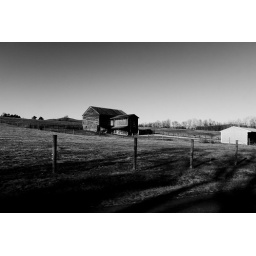
Drive by black and white